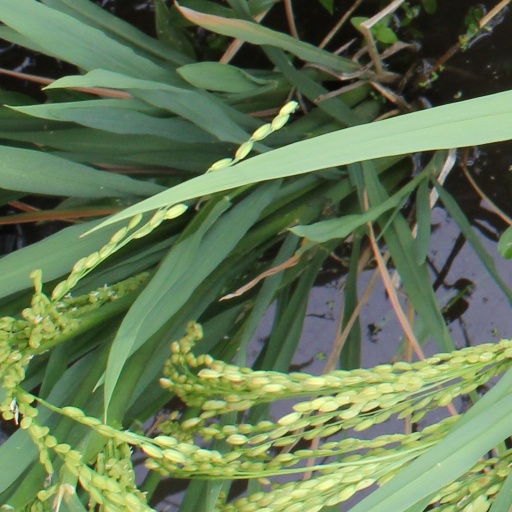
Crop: rice